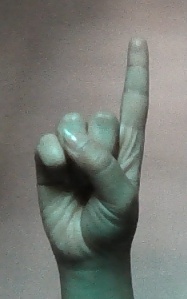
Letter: bb